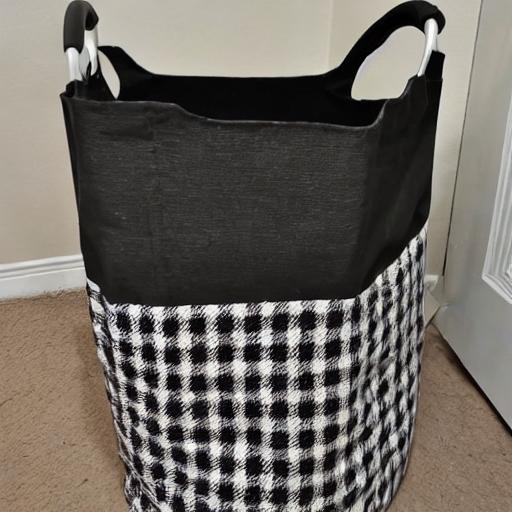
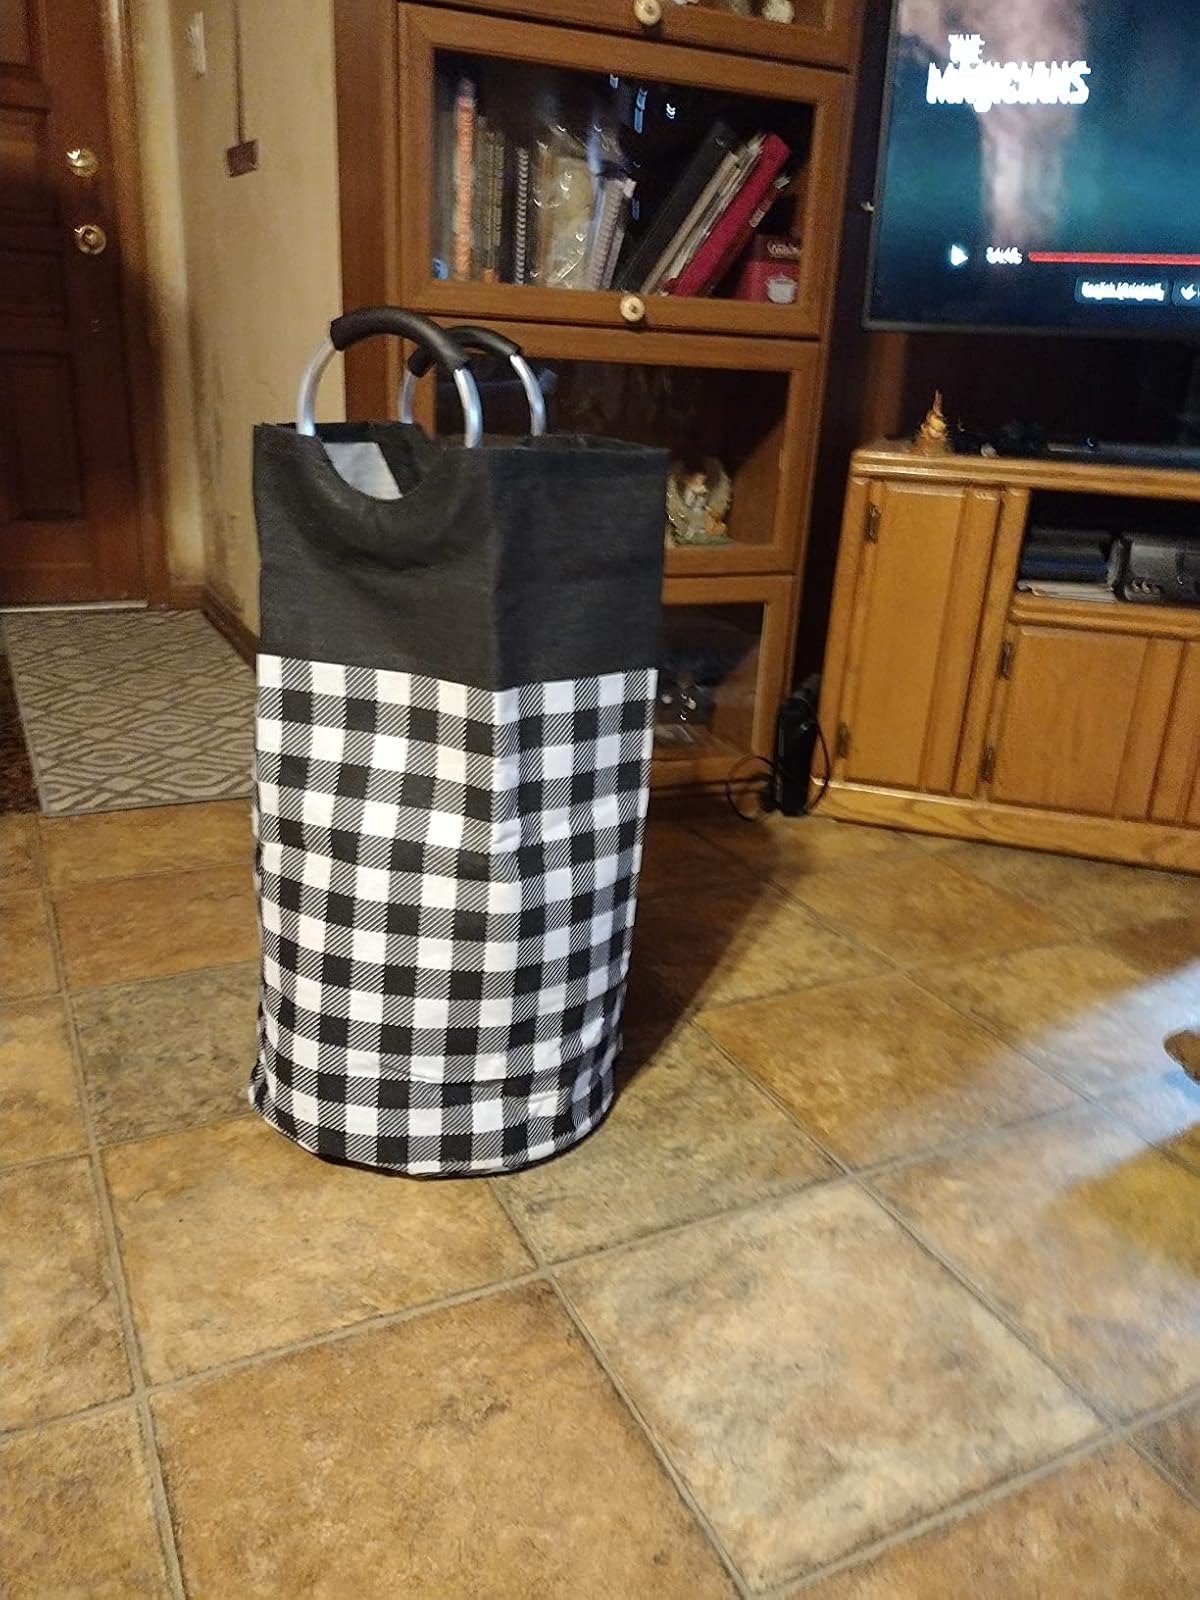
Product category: items_hamper
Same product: no